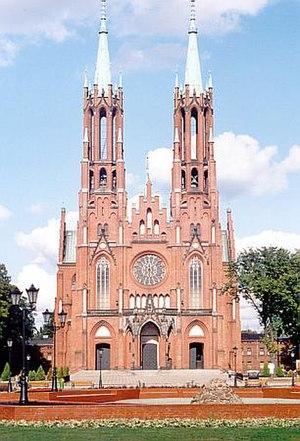
Feliks Hilary Michał Ludwik Sobański, né le 11 novembre 1833 près de Hajsyn en Podolie et mort le 29 novembre 1913 à Paris, appartenant au clan Junosza, un propriétaire terrien, mécène et philanthrope est un descendant d'une illustre famille de nobles et magnats polonais. Il reçut le titre de comte du Saint-Siège.
L' Église Notre-Dame-de-la-consolation de Żyrardów, est la plus importante église de la ville de Żyrardów située en Pologne
Żyrardów est une ville polonaise de la voïvodie de Mazovie dans le centre-est de la Pologne.